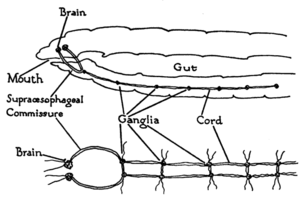
L'évolution du système nerveux débute avec l'apparition des premiers systèmes nerveux chez les animaux. Les neurones, des cellules spécialisés dans la signalisation électrique, apparaissent chez les animaux multicellulaires, en conservant le mécanisme des potentiels d'action déjà présents chez des cellules unicellulaires mobiles et des colonies d'eucaryotes. On retrouve dans le règne animal des réseaux neuronaux diffus simples comme chez les cnidaires évolués, des cordons nerveux chez les animaux bilatéraux – dont des cordons nerveux ventraux chez les invertébrés et des cordons nerveux dorsaux provenant de la notochorde chez les chordés. Pour finir, la bilatéralisation a conduit à l'apparition du cerveau, par un processus complexe appelé céphalisation.